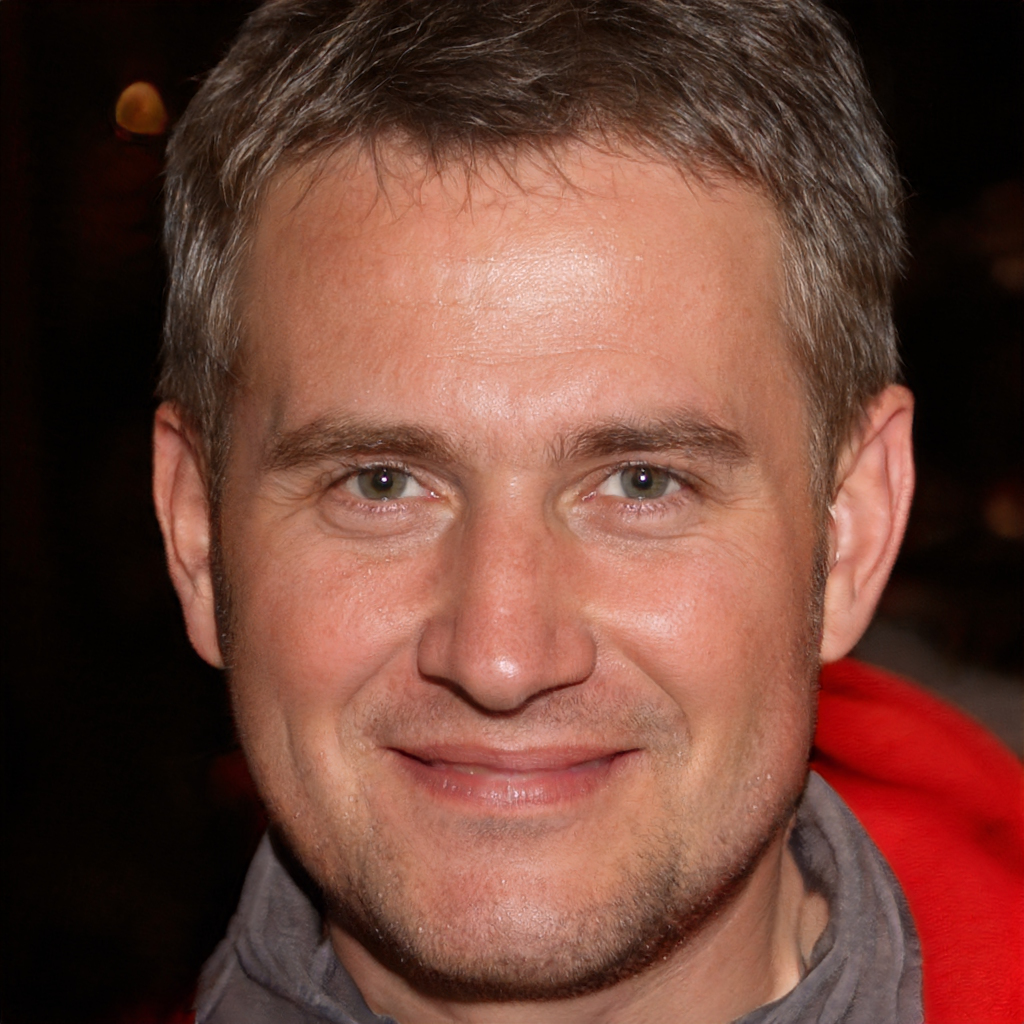
Label: No Watermark